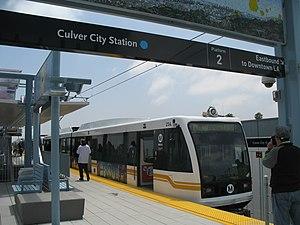
Culver City est une station du métro de Los Angeles située dans la ville du même nom, à côté de Los Angeles.